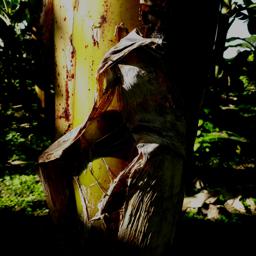
Label: PSEUDOSTEM WEEVIL